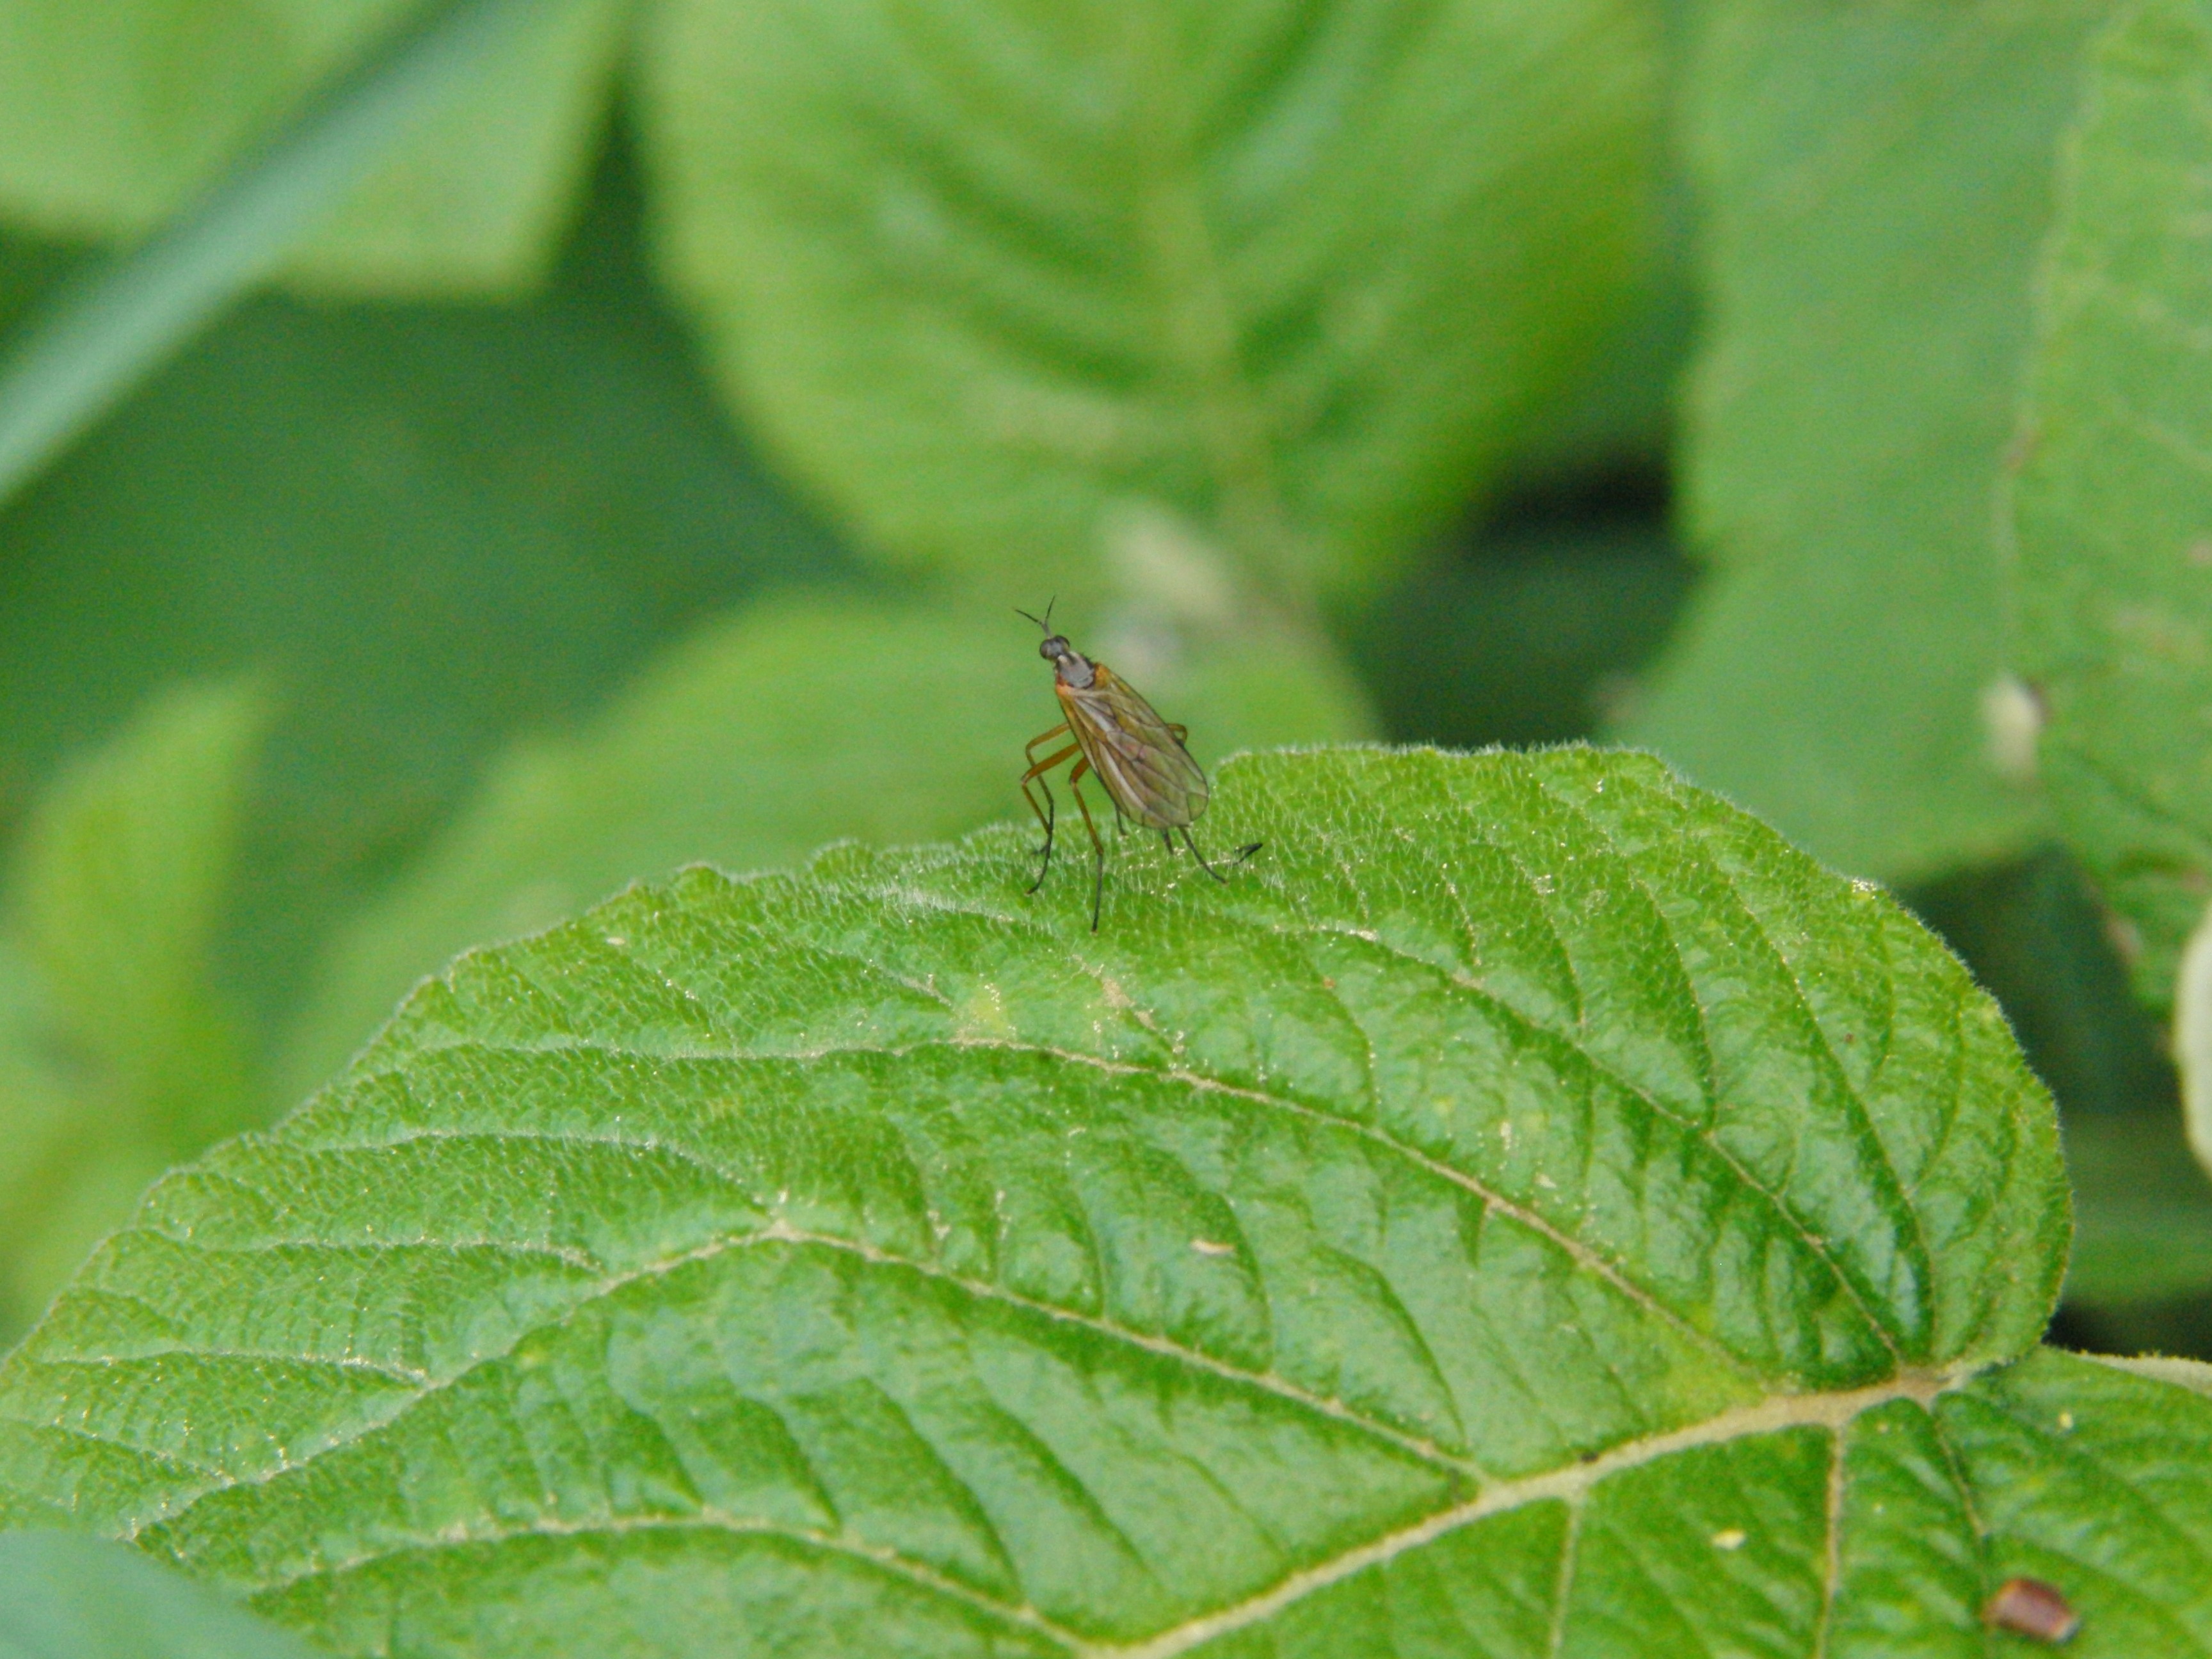
nature, wilderness, plant, leaf, flower, green, insect, botany, fauna, invertebrate, animals, macro photography, proboscis, blood sucker, stechmueke